Parkridge, Knoxville

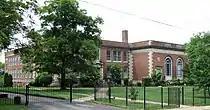
Park Place condominiums, originally Park City Junior High, built in 1927 and designed by Baumann and Baumann; renovated by Kristopher Kendrick in the 1990s

One of the partners in this company was architect George Franklin Barber, who would eventually become known nationwide for his catalog designs. Barber designed numerous houses in the new subdivision, including his own house, which still stands at 1635 Washington Avenue. Barber lived in this house until 1895, and his company's draftsmen continued boarding at the house until the early 1900s. The designs of several Barber houses along Washington and Jefferson avenues were featured in Barber's catalogs, which were sold worldwide over the subsequent two decades.